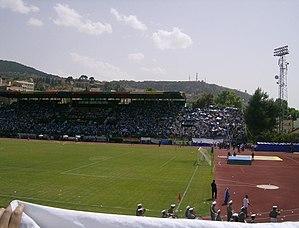
publique tlemcenien a birouana
Tlemcen, est une commune de la wilaya de Tlemcen, dont elle est le chef-lieu. Elle est située au nord-ouest de l'Algérie, à 520 km à l'ouest d'Alger, à 140 km au sud-ouest d'Oran et, proche de la frontière du Maroc, à 76 km à l'est de la ville marocaine d'Oujda. La ville est érigée dans l'arrière-pays, est distante de 40 km de la mer Méditerranée.
Le Parc Omnisports de Tlemcen Akid Lotfi est un stade de football, décidée dans le cadre du programme spécial de la wilaya de Tlemcen en 1970 et situé au quartier résidentiel de Birouana à l'Est de la ville de Tlemcen en Algérie.
Le Widad Athletic Tlemcen, plus couramment abrégé en WA Tlemcen ou encore en WAT, est un club algérien de football fondé en 1962 et basé dans la ville de Tlemcen.
Cette page décrit les stades de football en Algérie.